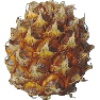
Label: pineapple_mini